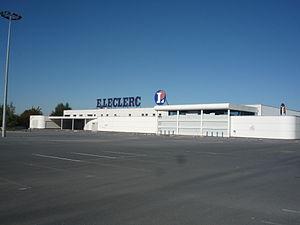
Caudry, Nord, Nord-Pas-de-Calais, France.
Le Nord-Pas-de-Calais est un des berceaux de la grande distribution moderne française avec l'implantation des enseignes du groupe Auchan à partir des années 1960, et l'ouverture à Englos du centre commercial d'Englos-les-Géants en 1969, premier du genre avec le concept d'hypermarché couplé avec une galerie commerciale.